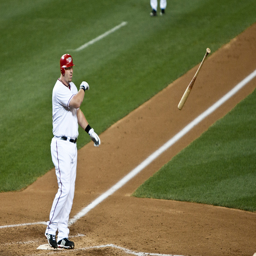
A baseball player has just thrown a bat.
A baseball player throws his bat to the side.
A baseball player throwing a baseball bat from home plate.
an upset adult baseball player throwing a baseball bat on first base
A man is tossing a bat at a baseball game